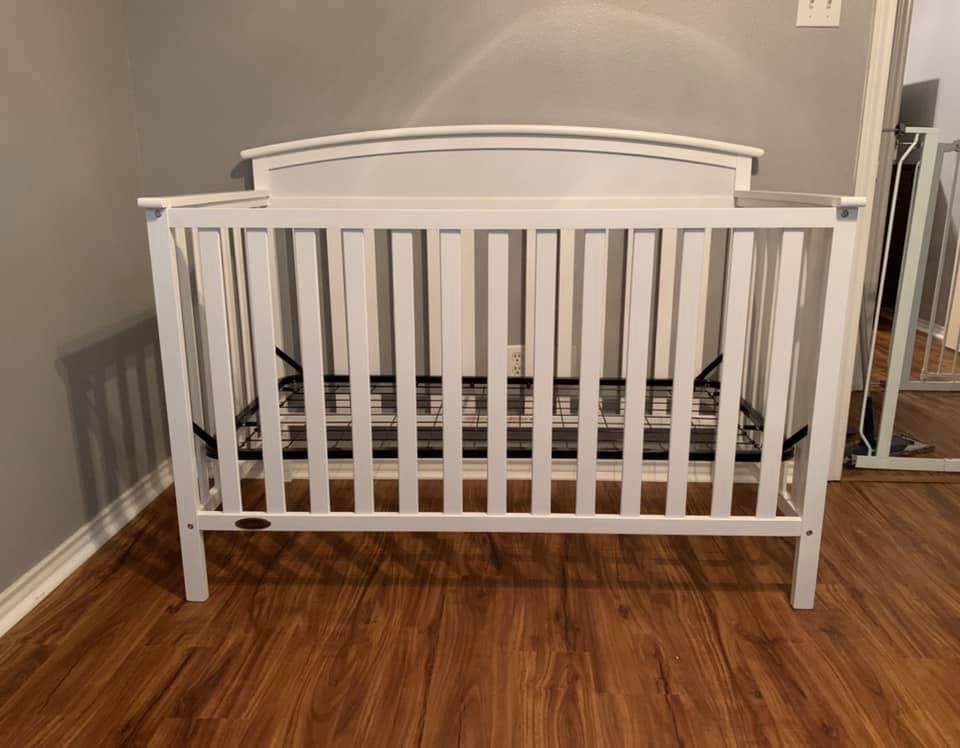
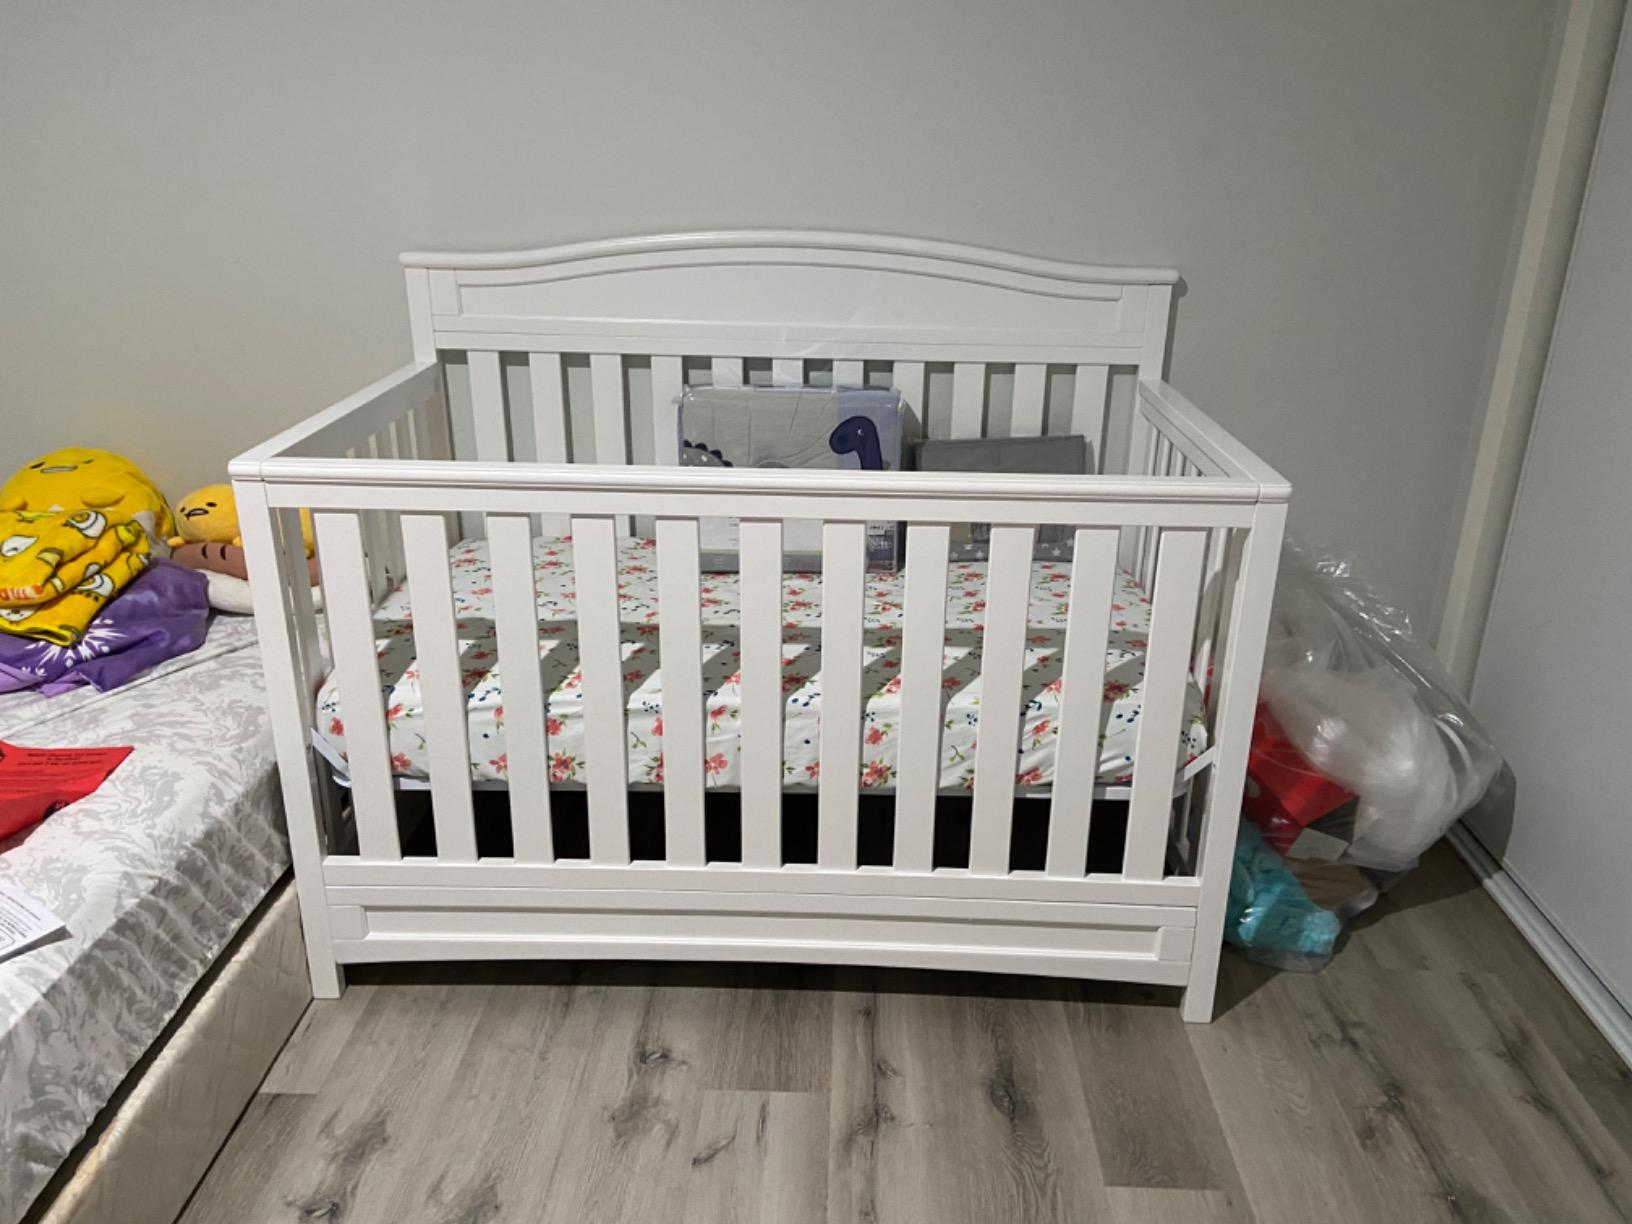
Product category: products_crib
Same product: no